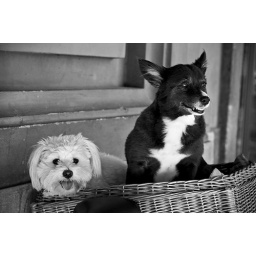
Obedient dogs wait in the basket of their master's bicycle, in Florence, Tuscany, Italy.